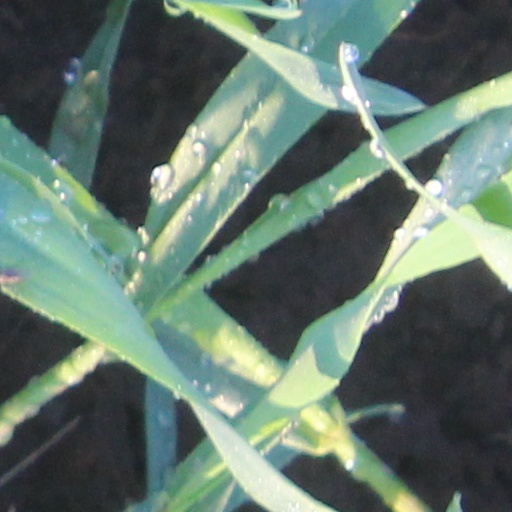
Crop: wheat